Louis A. Bloom

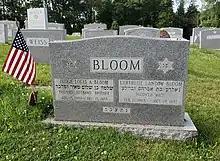
Louis A Bloom gravestone

Bloom died in Lansdowne, Pennsylvania and is interred at the Ohev Shalom Cemetery in Brookhaven, Pennsylvania.